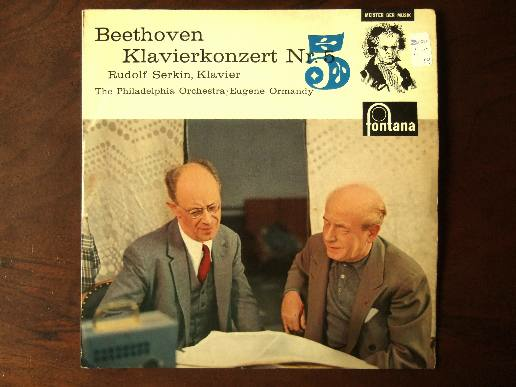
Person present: Yes